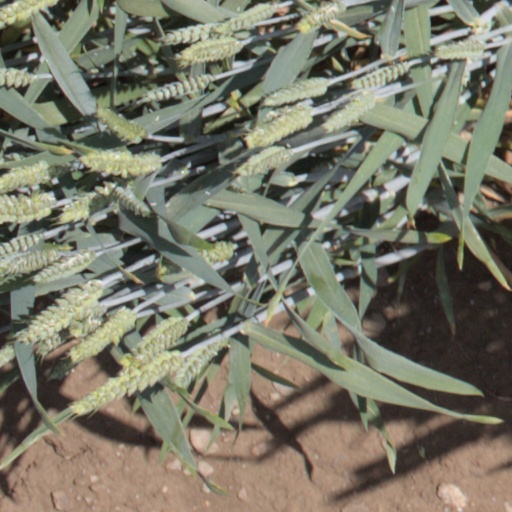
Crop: wheat